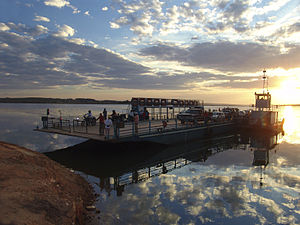
Færge
En færge på floden Paranapanema i Brasilien
En færge er en skibstype, der transporterer personer, biler, jernbanetog mv. fra én færgehavn til en anden – i fast rutefart. En færge udfylder samme funktion som en bro.